A Nightmare on Elm Street

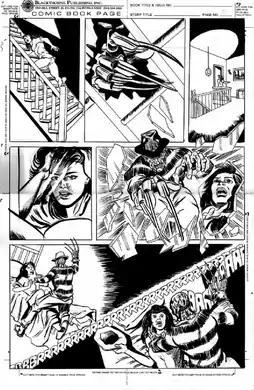
Concept art of the planned, never finished or released comic book adaption of the 1984 film, illustrating one of Nancy's struggles with Freddy. Art by Andy Mangels.

A joint novelization of the 1984 film and the sequels "Freddy's Revenge" and "Dream Warriors" was released in 1987, written by Jeffrey Cooper. An eight part comic book adaption in 3D was commissioned in early 1989 to be published by Blackthorne Publishing and were to be written by Andy Mangels; these plans fell apart due to the collapse and bankruptcy of said publisher throughout later 1989 and 1990. Some lost concept art was finished of this planned comic book adaption before the folding of Blackthorne; Mangels explains that "Blackthorne had the 3-D rights, but they went bankrupt after I had written three issues, one had been pencilled, and none had been published". A 3D comic book adaption written by Mangels would eventually be released of the fifth sequel "" on Innovation Publishing.